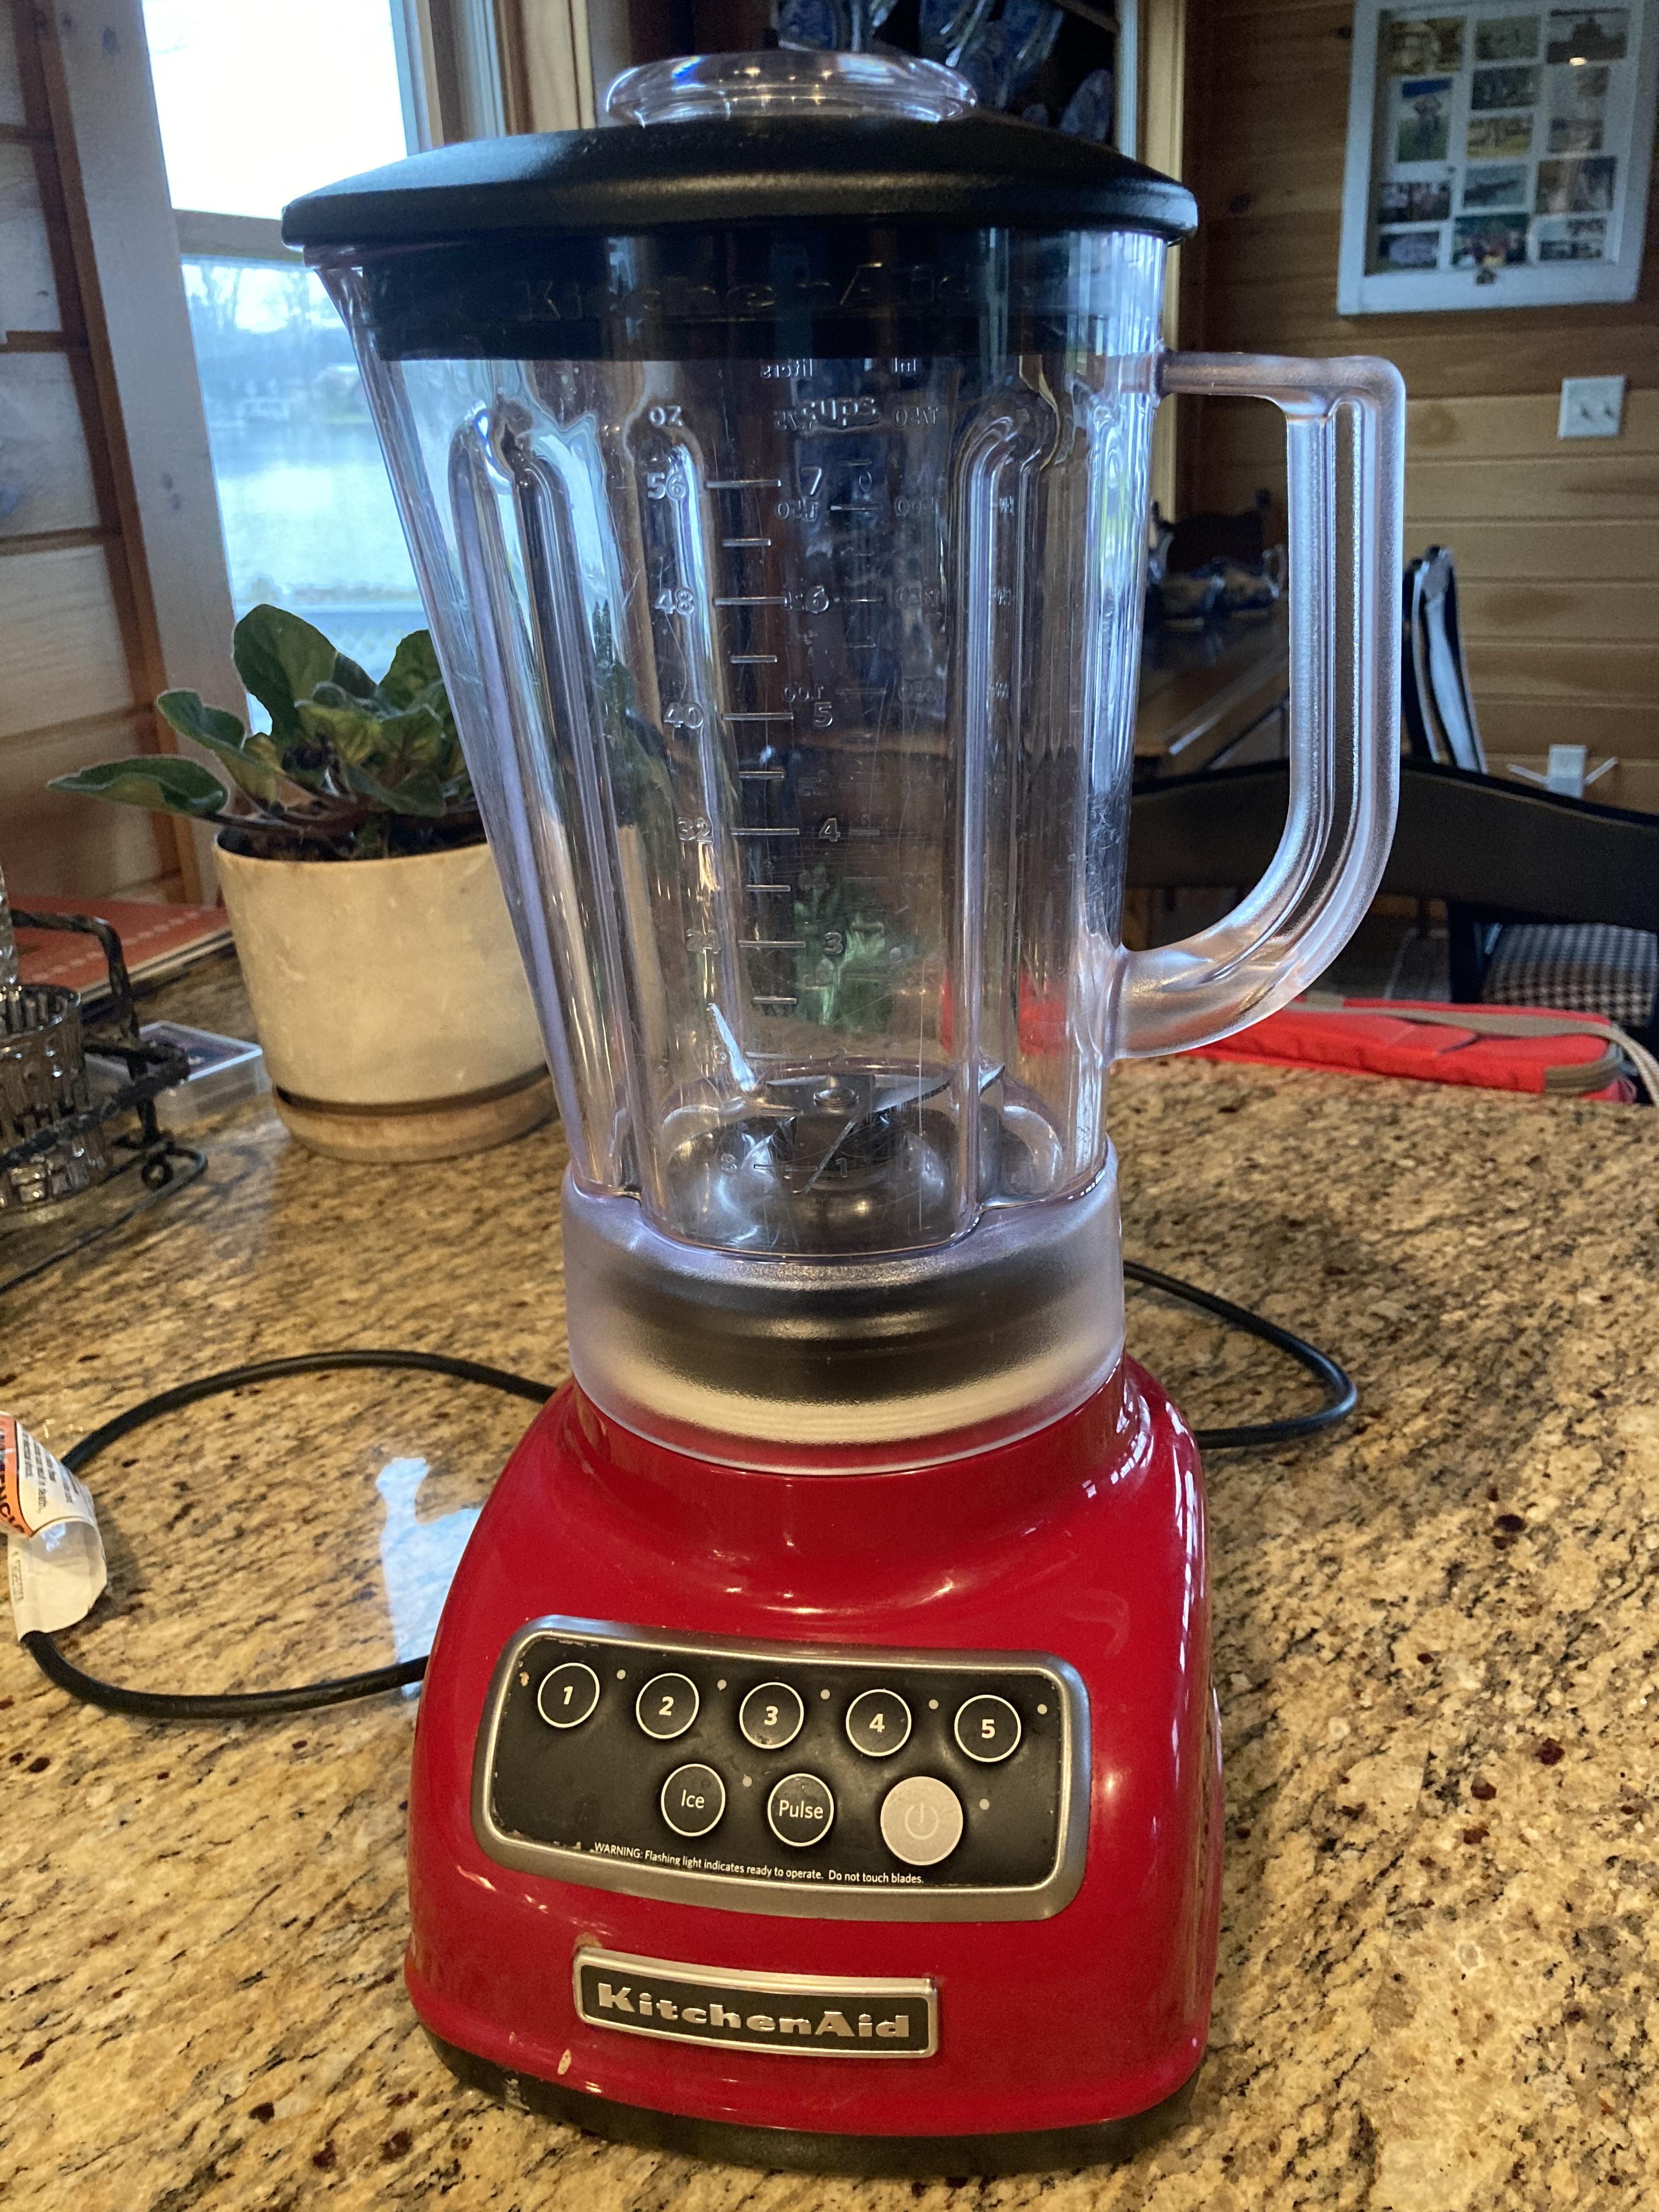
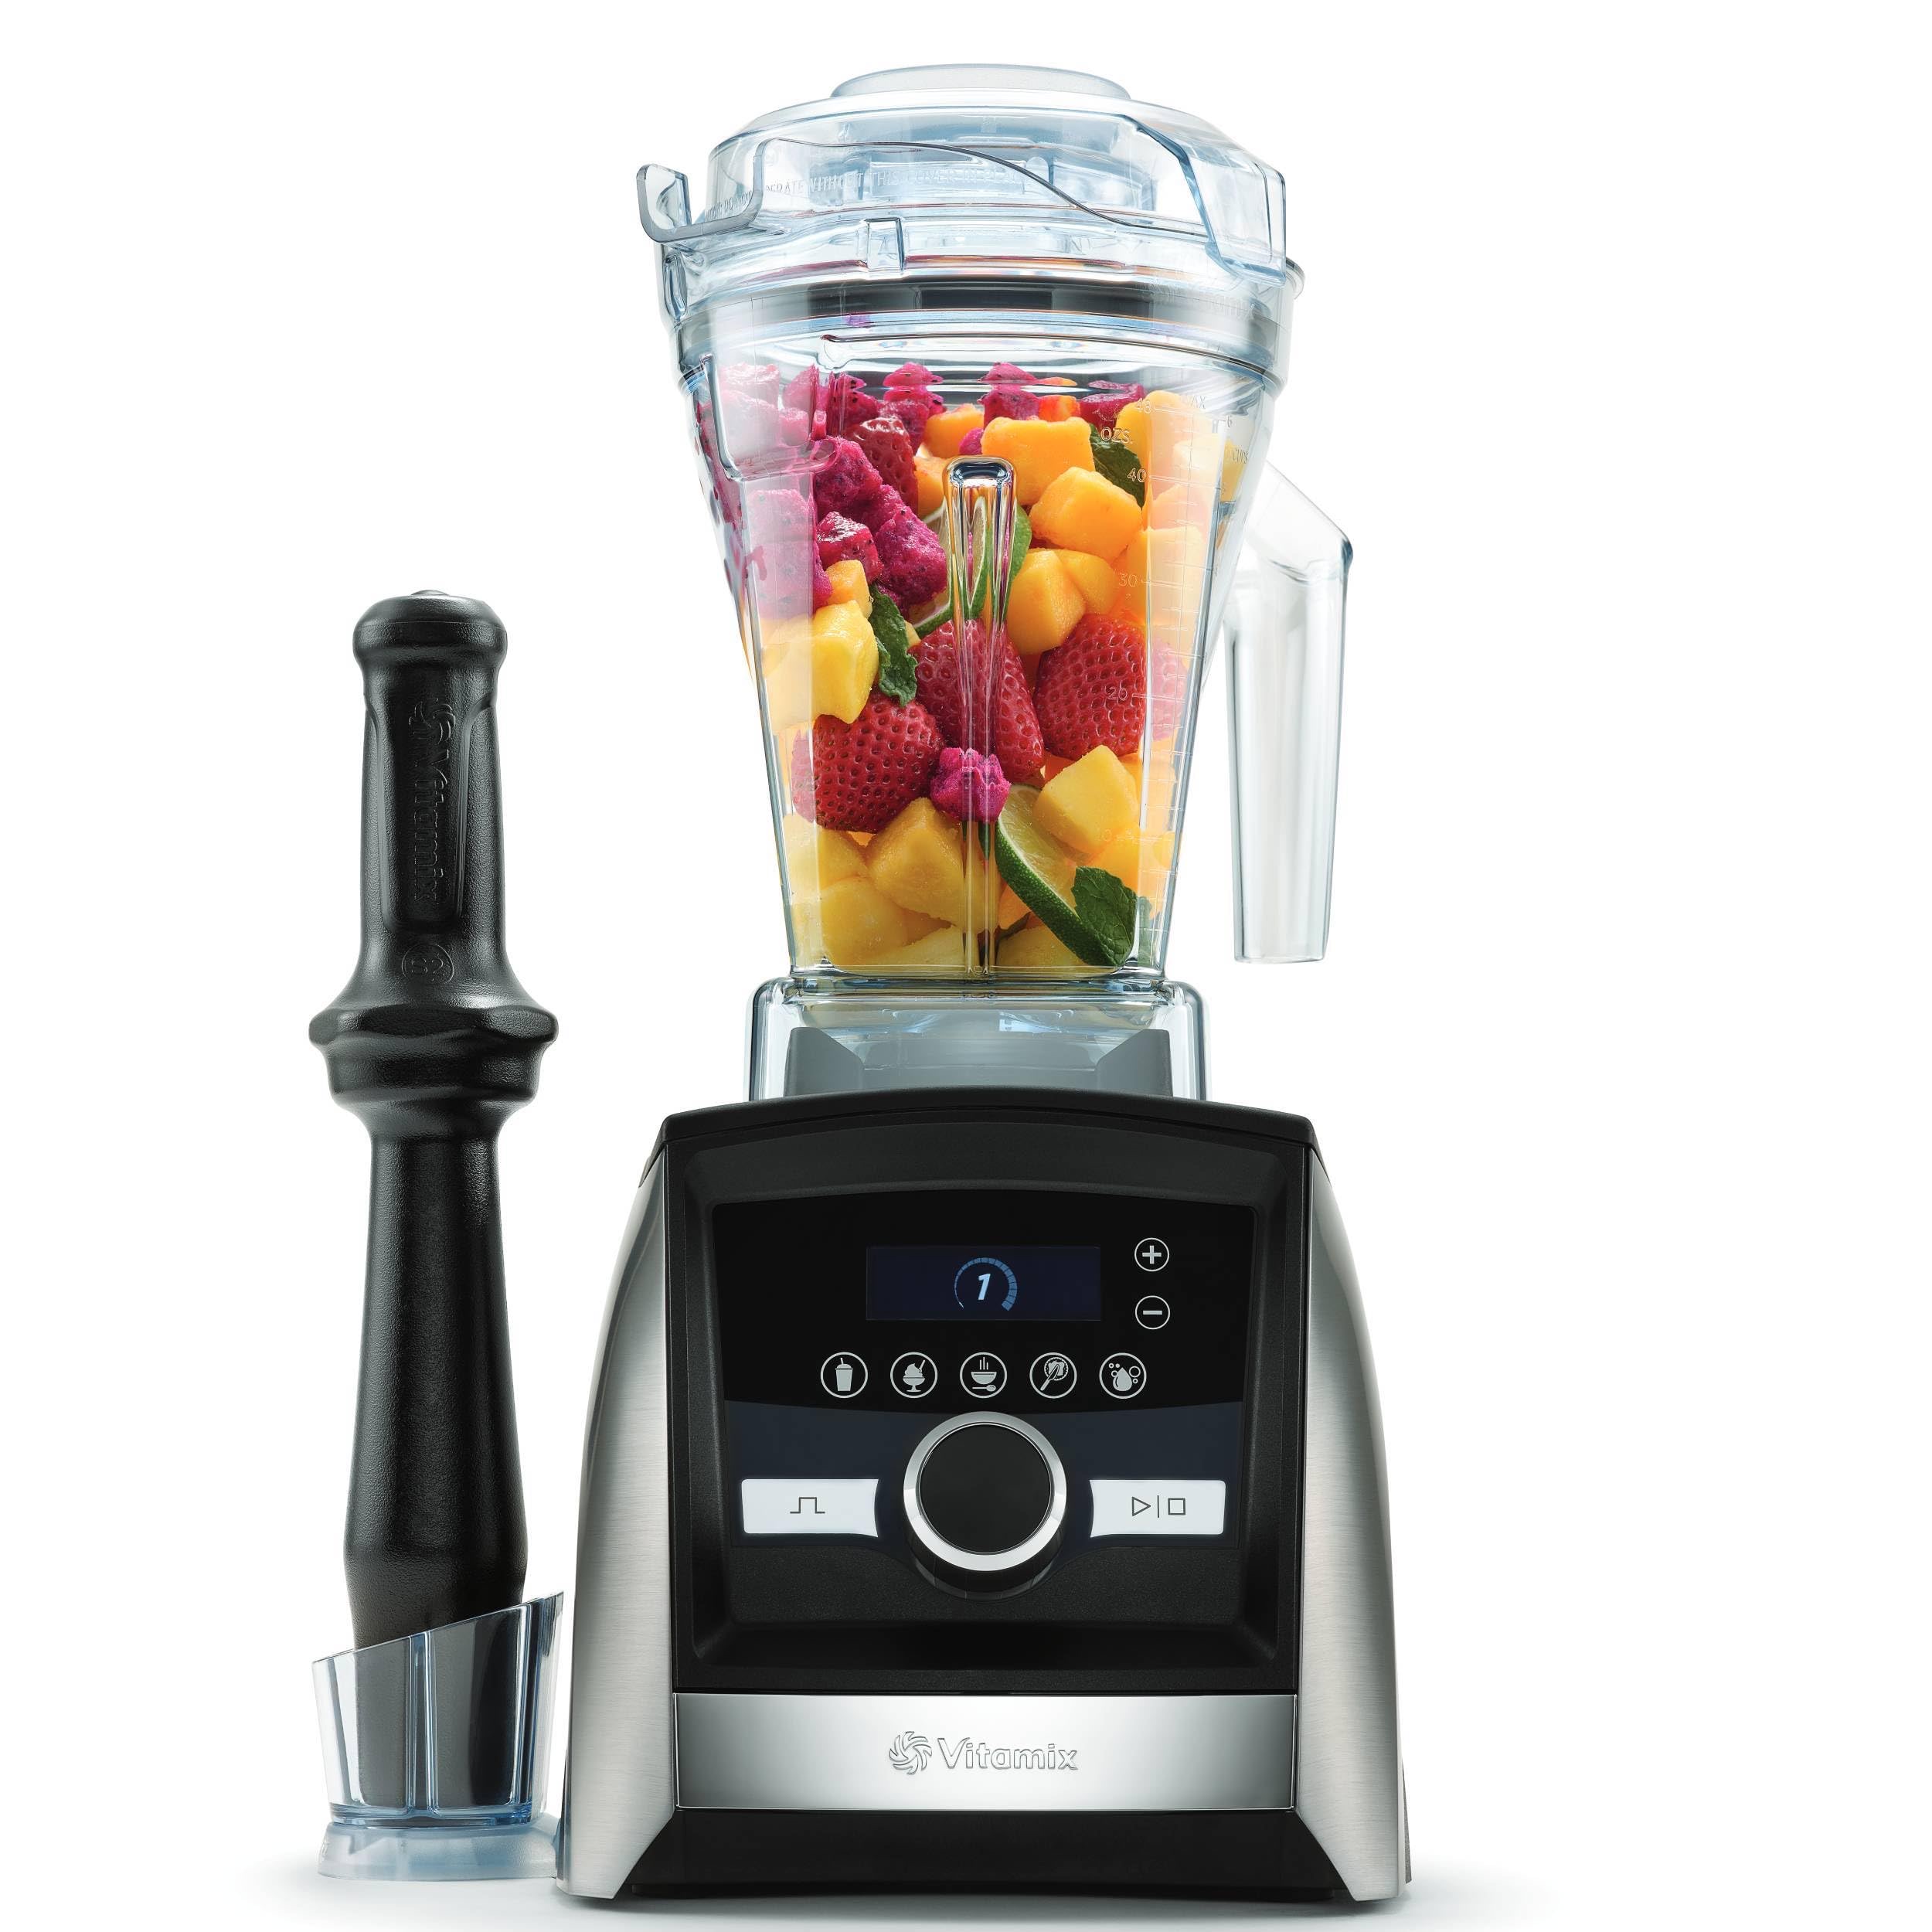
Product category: items_blender
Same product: no